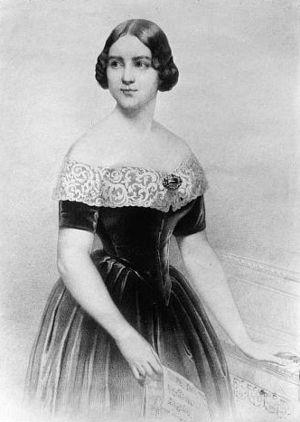
Giacomo Meyerbeer, de son vrai nom Jakob Liebmann Meyer Beer, est un compositeur allemand de confession juive né à Tasdorf, près de Berlin, le 5 septembre 1791 et mort à Paris le 2 mai 1864.